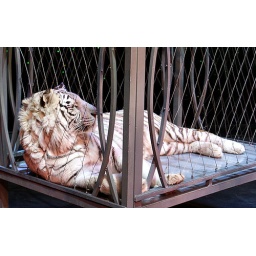
Illusionist Rick Thomas' white Bengal tiger Chaos lounges around after the performance.